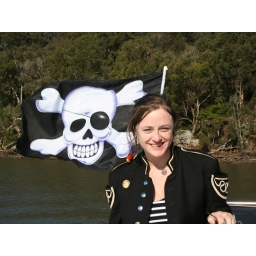
Emma on board our pirate vessel (note the bird on her shoulder) on the Hawkesbury river in October